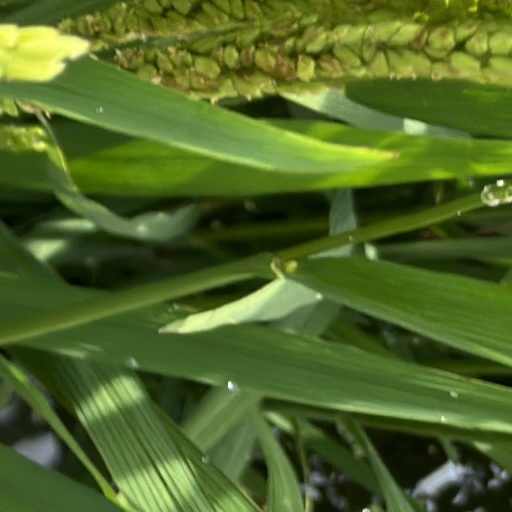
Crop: rice